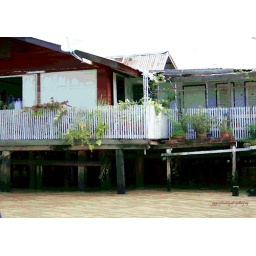
one of the floating houses around the river bed of Bangkok during my visit...last may 2008